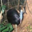
Label: bird